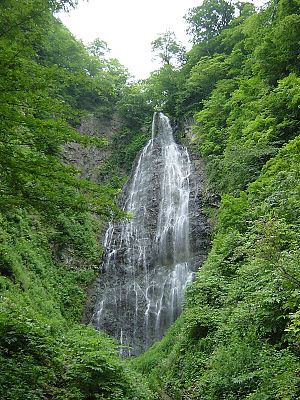
Kurokuma-vandfaldet
Kurokuma vandfaldet er et vandfald i Ajigasawa, Aomori-præfekturet, Japan.